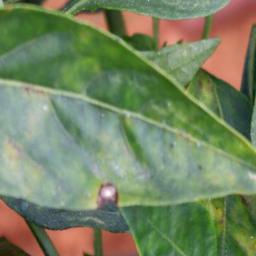
Label: cercospora